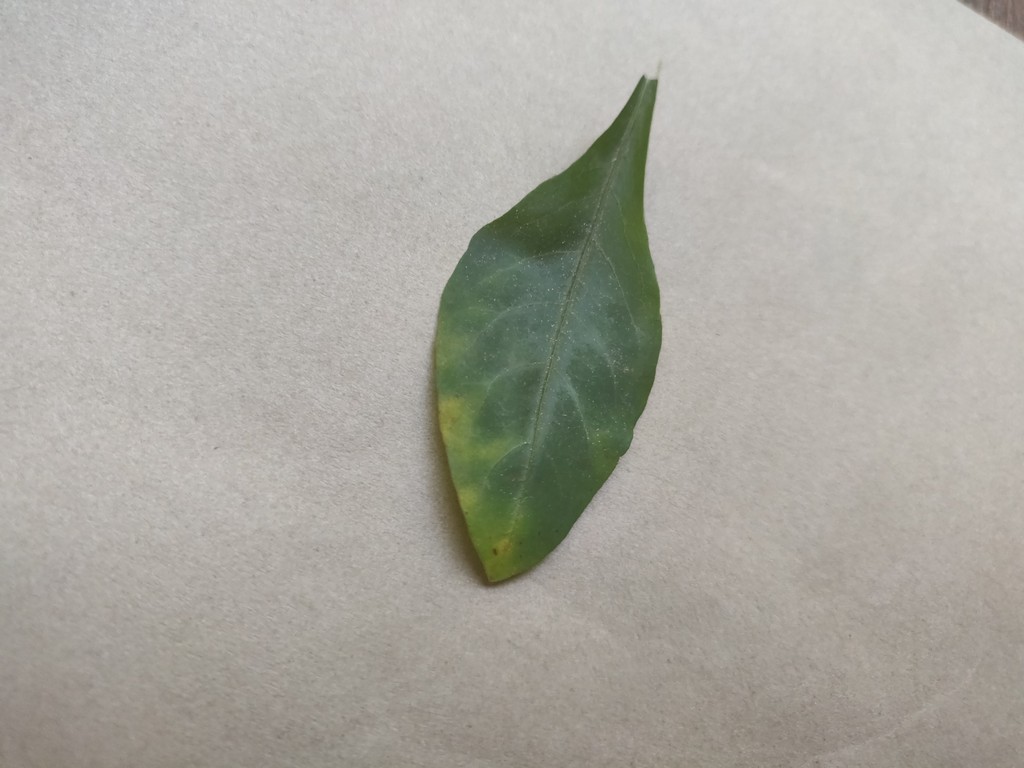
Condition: Unhealthy
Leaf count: single
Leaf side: front